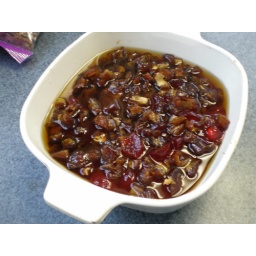
Whiskey cake - pour Wild Turkey over fruit